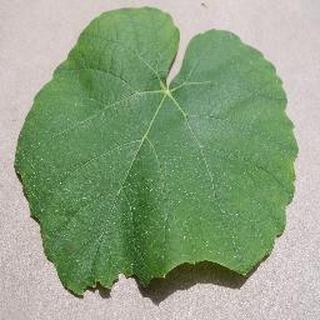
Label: healthy_grape